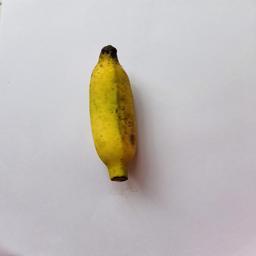
Banana variety: Bangla Kola